Viterbo

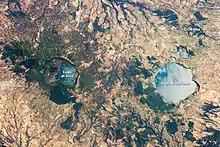
View from space of Viterbo and Rome

Viterbo (Viterbese:) is a city and "comune" (municipality) in the Lazio region of Italy, the capital of the province of Viterbo.